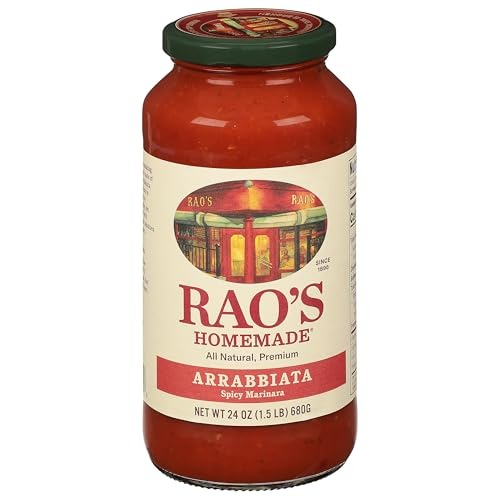
Item Name: Generic R.ao's Arrabbiata Sauce 24 oz (Pack of 12)
Bullet Point 1: Premium Ingredients: Made with high-quality, natural ingredients to ensure a fresh and authentic taste in every bite.
Bullet Point 2: Rich and Flavorful: Each sauce is crafted to deliver a rich and flavorful experience, perfect for enhancing your favorite dishes.
Bullet Point 3: Versatile Use: Ideal for pasta, pizzas, casseroles, and more, making it a versatile addition to your kitchen pantry.
Bullet Point 4: Gourmet Quality: Brings restaurant-quality taste to your home-cooked meals, impressing family and guests alike.
Bullet Point 5: Homemade Taste: Delivers a homemade taste that captures the essence of traditional recipes passed down through generations.
Bullet Point 6: Perfect for Any Occasion: Whether it’s a quick weeknight dinner or a special family gathering, these sauces make every meal memorable.
Product Description: Enjoy the spicy kick of Arrabbiata sauce, perfect for adding heat to your favorite meals.
Value: 24.0
Unit: Ounce

Price: 145.99